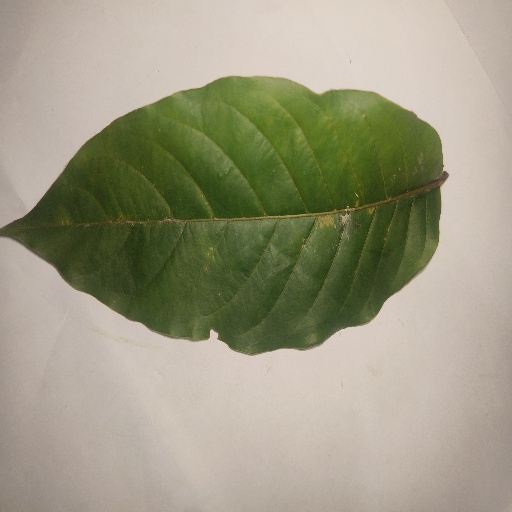
Species: HariTaki
Leaf condition: Healthy Leaf